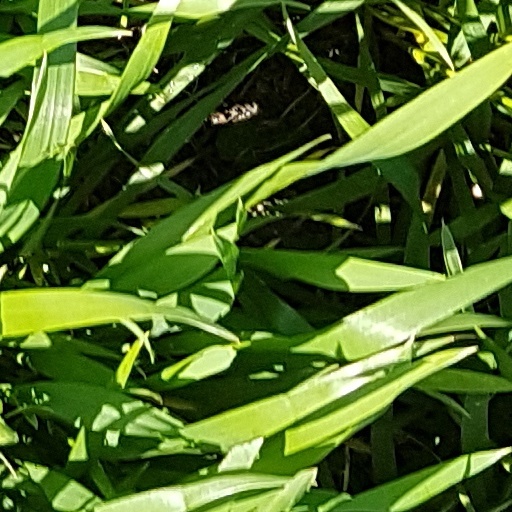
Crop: wheat